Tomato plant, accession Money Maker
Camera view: bottom (45 deg); turntable rotation: 180 degrees
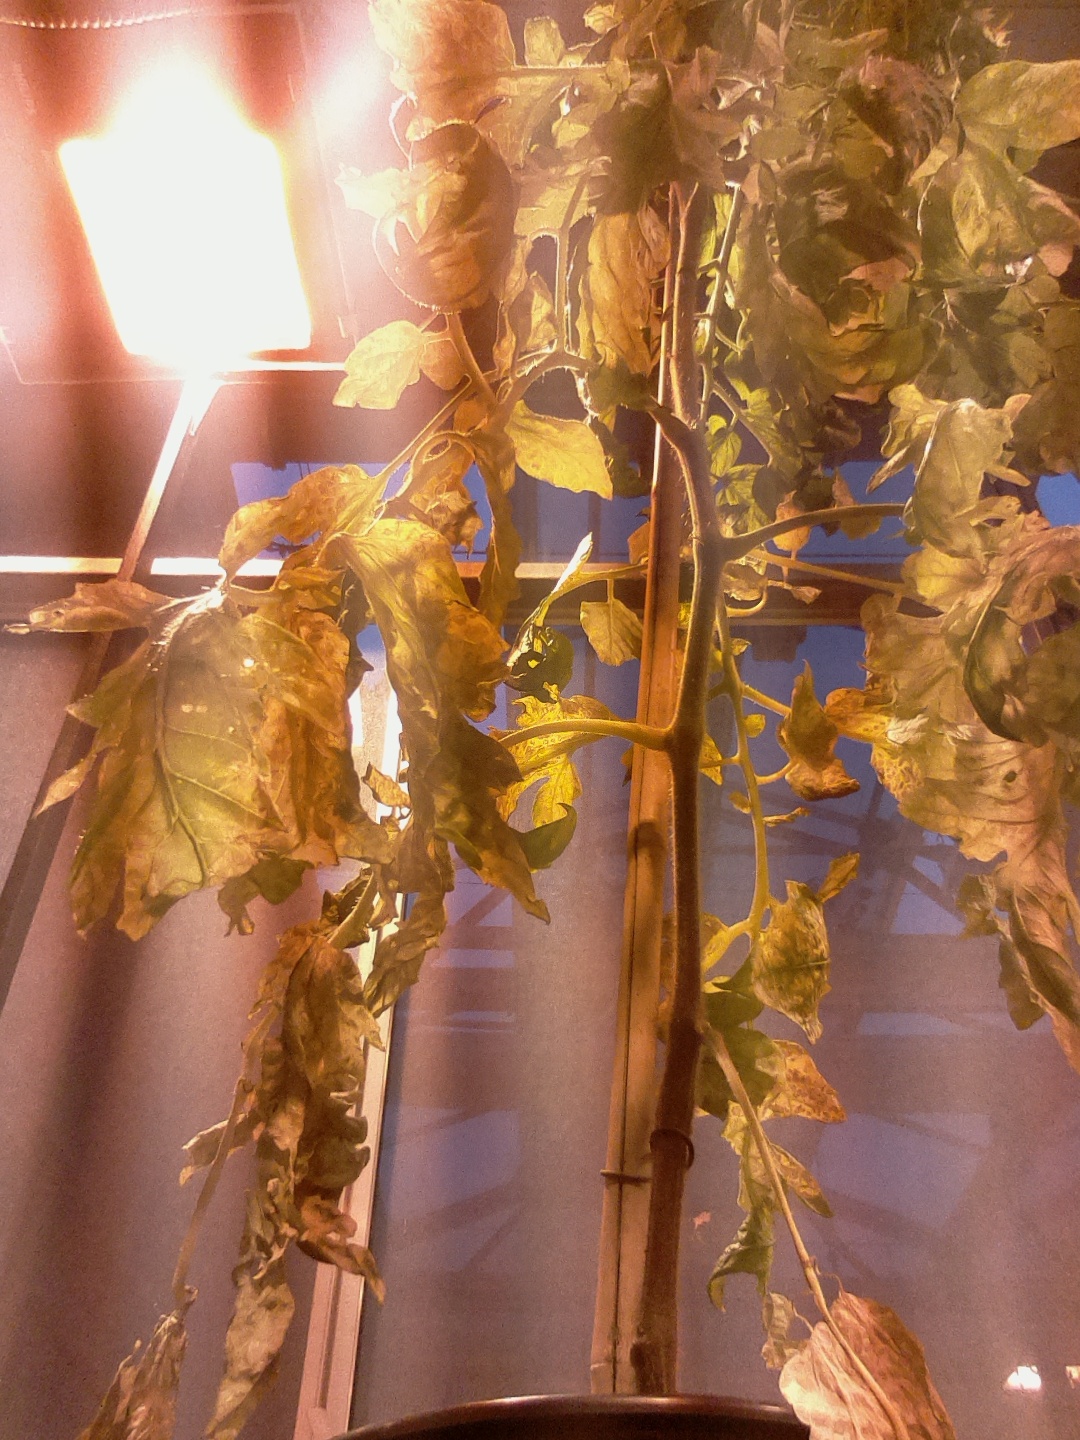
BBCH growth stage 72: 20%-30% of final fruit size